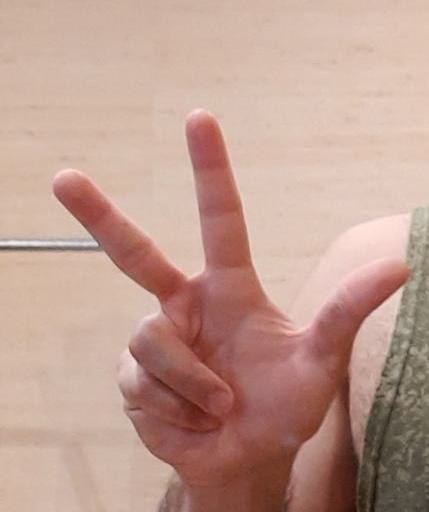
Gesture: three2